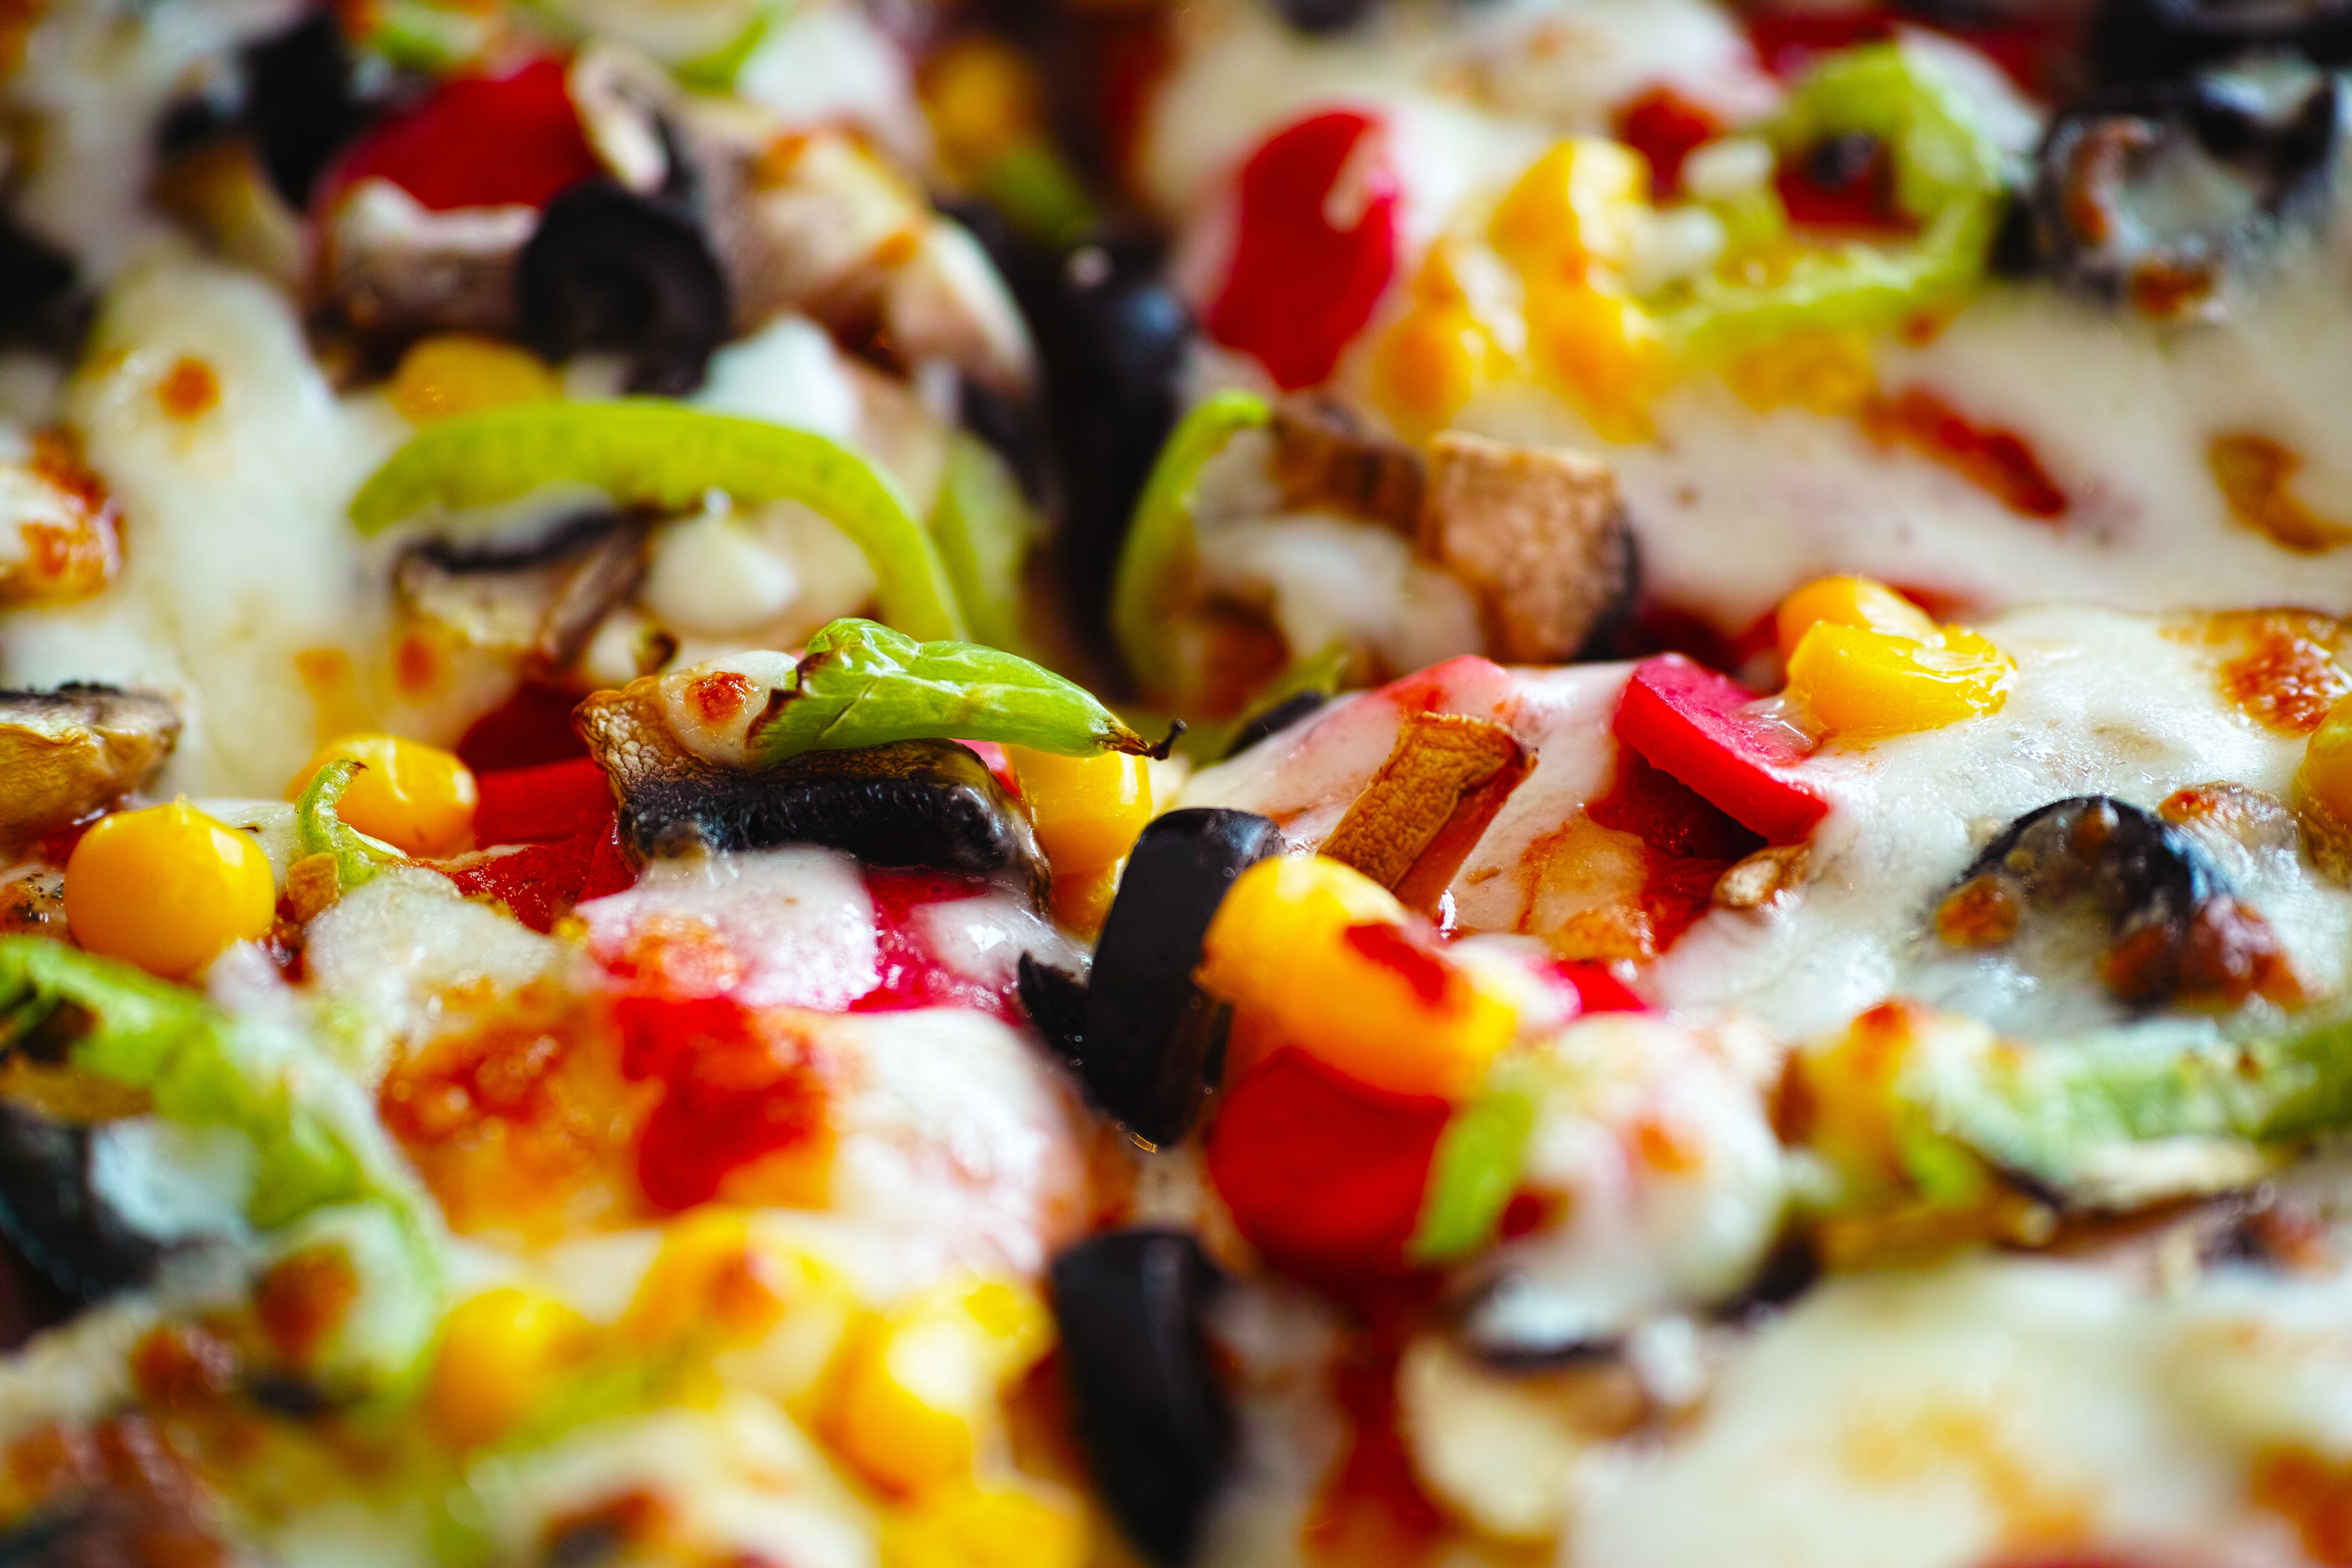
dish, meal, food, pepper, produce, macro, kitchen, cuisine, sauce, delicious, dough, pizza, cheese, tomato, egypt, beautiful, detail, cheddar, italian food, european food